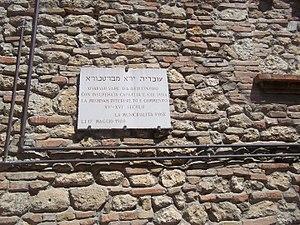
Ovadia ben Abraham de Bertinoro, dit le Bartenoura, est un rabbin italien de la seconde partie du XVᵉ siècle.